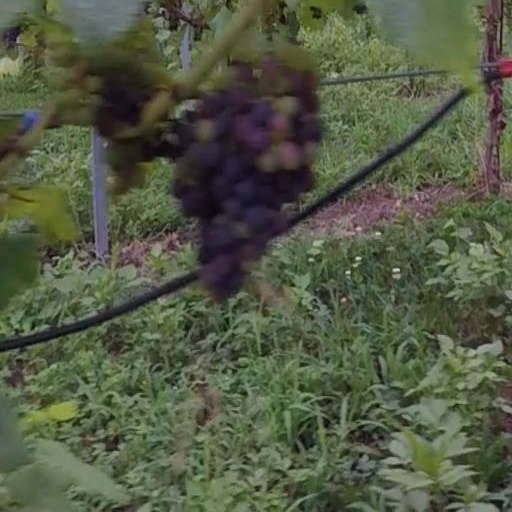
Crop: grape